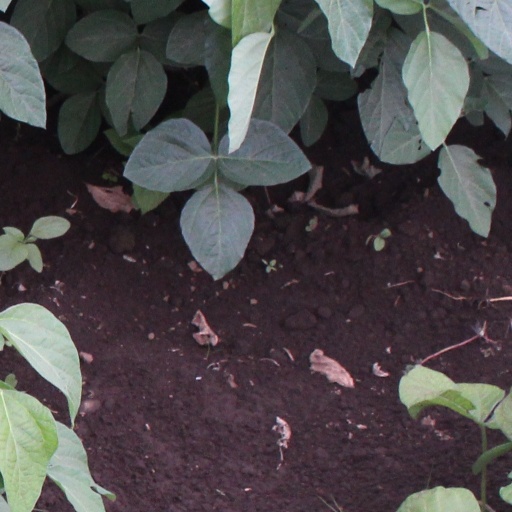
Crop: soybean